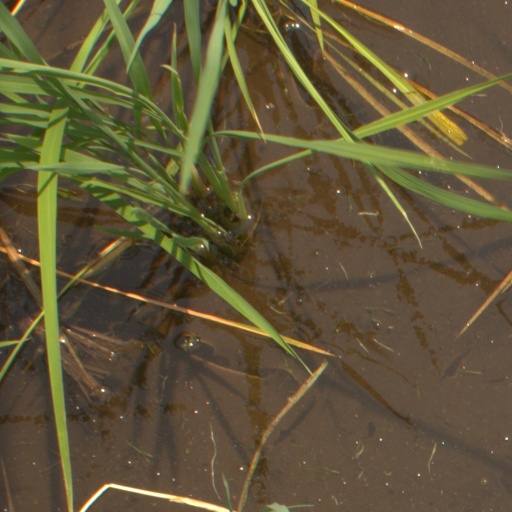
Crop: rice